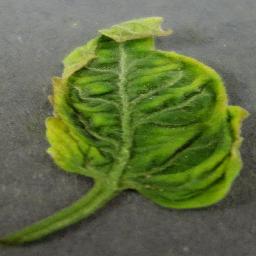
Label: Tomato___Tomato_Yellow_Leaf_Curl_Virus